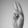
ASL letter: U